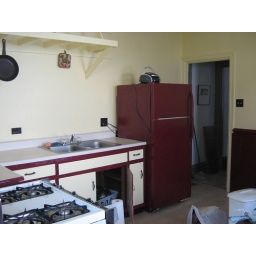
D. and S. painted the kitchen in the back house. I'm really excited to be using a gas stove again.